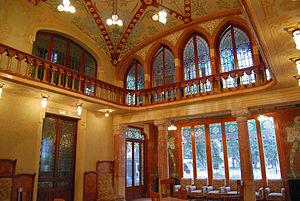
Lluís Domènech i Montaner est un architecte catalan connu pour ses nombreux édifices modernistes.